CIA activities in Japan

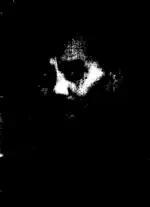

In the aftermath of the "Daigo Fukuryū Maru" Incident in the Castle Bravo test, numerous members of Yoshida's government described the US as "war-loving" and voiced their opposition against US foreign policy, including Minister of International Trade and Industry Aichii Kiichi. As the CIA and US military authorities tired of Yoshida's inaction concerning the development of Japan's self defense forces and hesitance to revise and expand the 1951 US-Japan Security Treaty, they launched a pressure campaign to oust Yoshida and replace him with a more aggressive candidate. This culminated in Yoshida's resignation. Despite the efforts of US intelligence to replace Yoshida with Kishi, going so far to train him and launch a public relations campaign to make him more appealing, the office ultimately ended up in the hands of Ichiro Hatoyama, Yoshida's rival. To the frustration of the CIA, Hatoyama decided to continue the Yoshida Doctrine. Hatoyama was disinclined to revise the security treaty and also engaged in a policy of reconciliation with the Soviet Union over the Kuril Islands. This angered Allen Dulles, who threatened to permanently sever Okinawa from Japanese suzerainty.